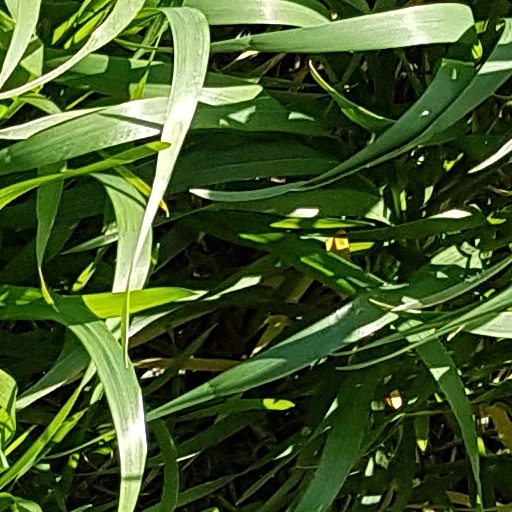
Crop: wheat